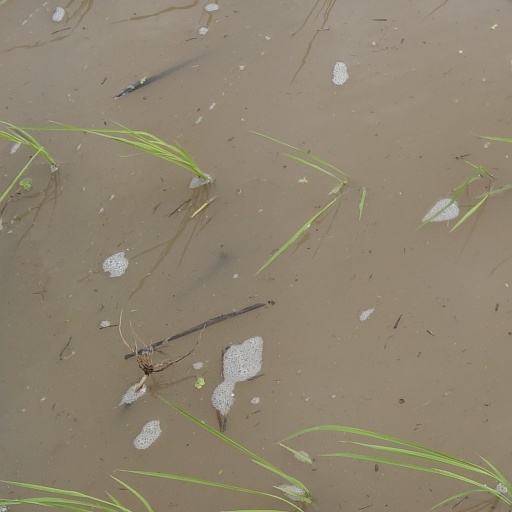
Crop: rice